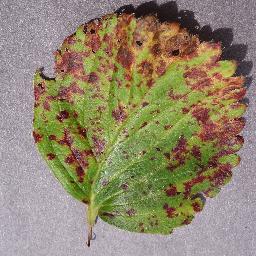
Label: Strawberry___Leaf_scorch